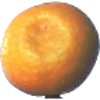
Label: kumquats